Martyn Lewis

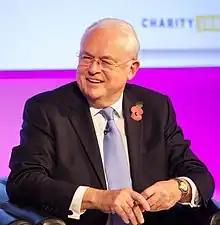
Lewis in 2014

Lewis is a vice-president of such charities as Hospice UK, Marie Curie Cancer Care, Macmillan Cancer Support, East Anglia Children's Hospices (EACH) and Demelza Children's Hospice. He is the president of United Response, a charity that offers support to people with learning disabilities or mental health needs as well as opportunities for those with learning disabilities to find work.